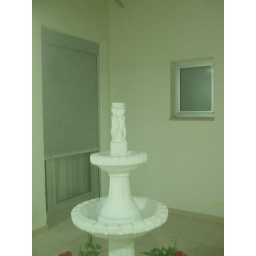
our bedroom window in H. Murta